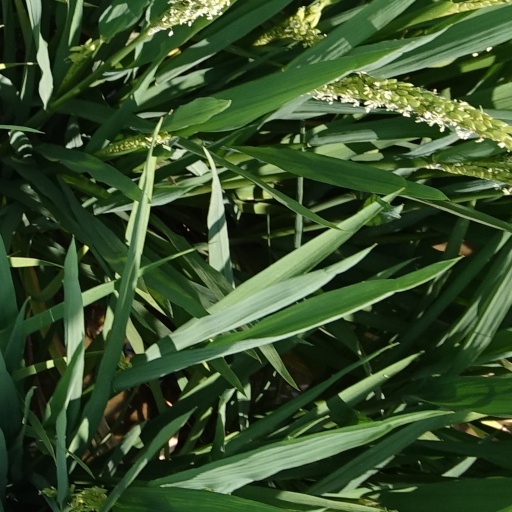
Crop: rice